Zax (Duke Power)

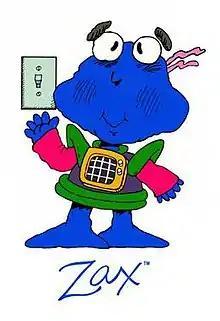
Zax, as illustrated in 1984.

Zax is an animated mascot character featured in 1980s public service announcements for Charlotte, North Carolina electric power company Duke Power. The character, introduced in 1984, was designed to appeal to children, and educate them about the dangers of electricity, and how to use energy more efficiently. Zax's voice was provided by Charlotte weatherman Larry Sprinkle.